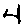
Label: 4